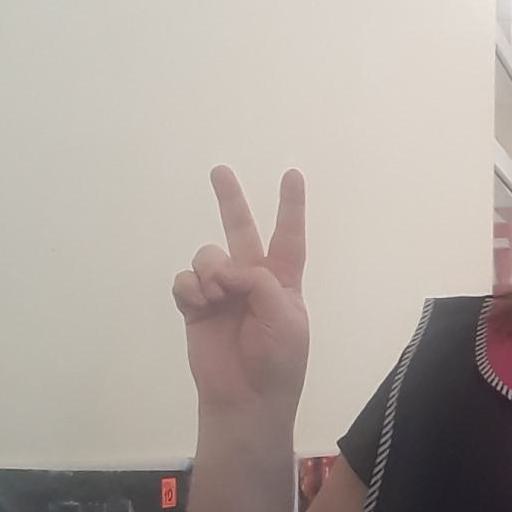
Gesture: peace